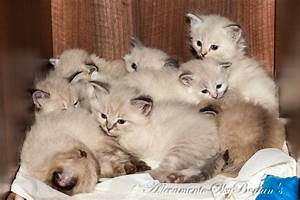
Label: gatto